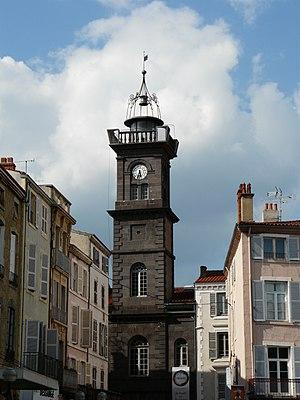
La tour de l'Horloge à Issoire, Puy-de-Dôme, France.